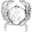
Label: cra